Comics studies

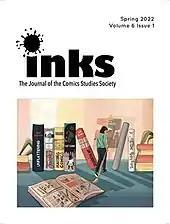

Some notable academic journals specifically dedicated to comics studies are listed below in alphabetical order: